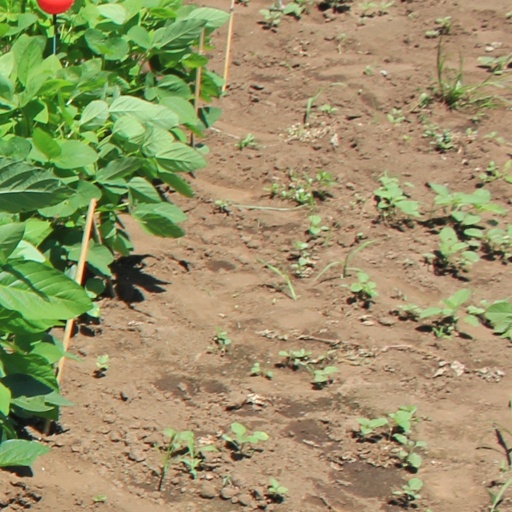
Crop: soybean